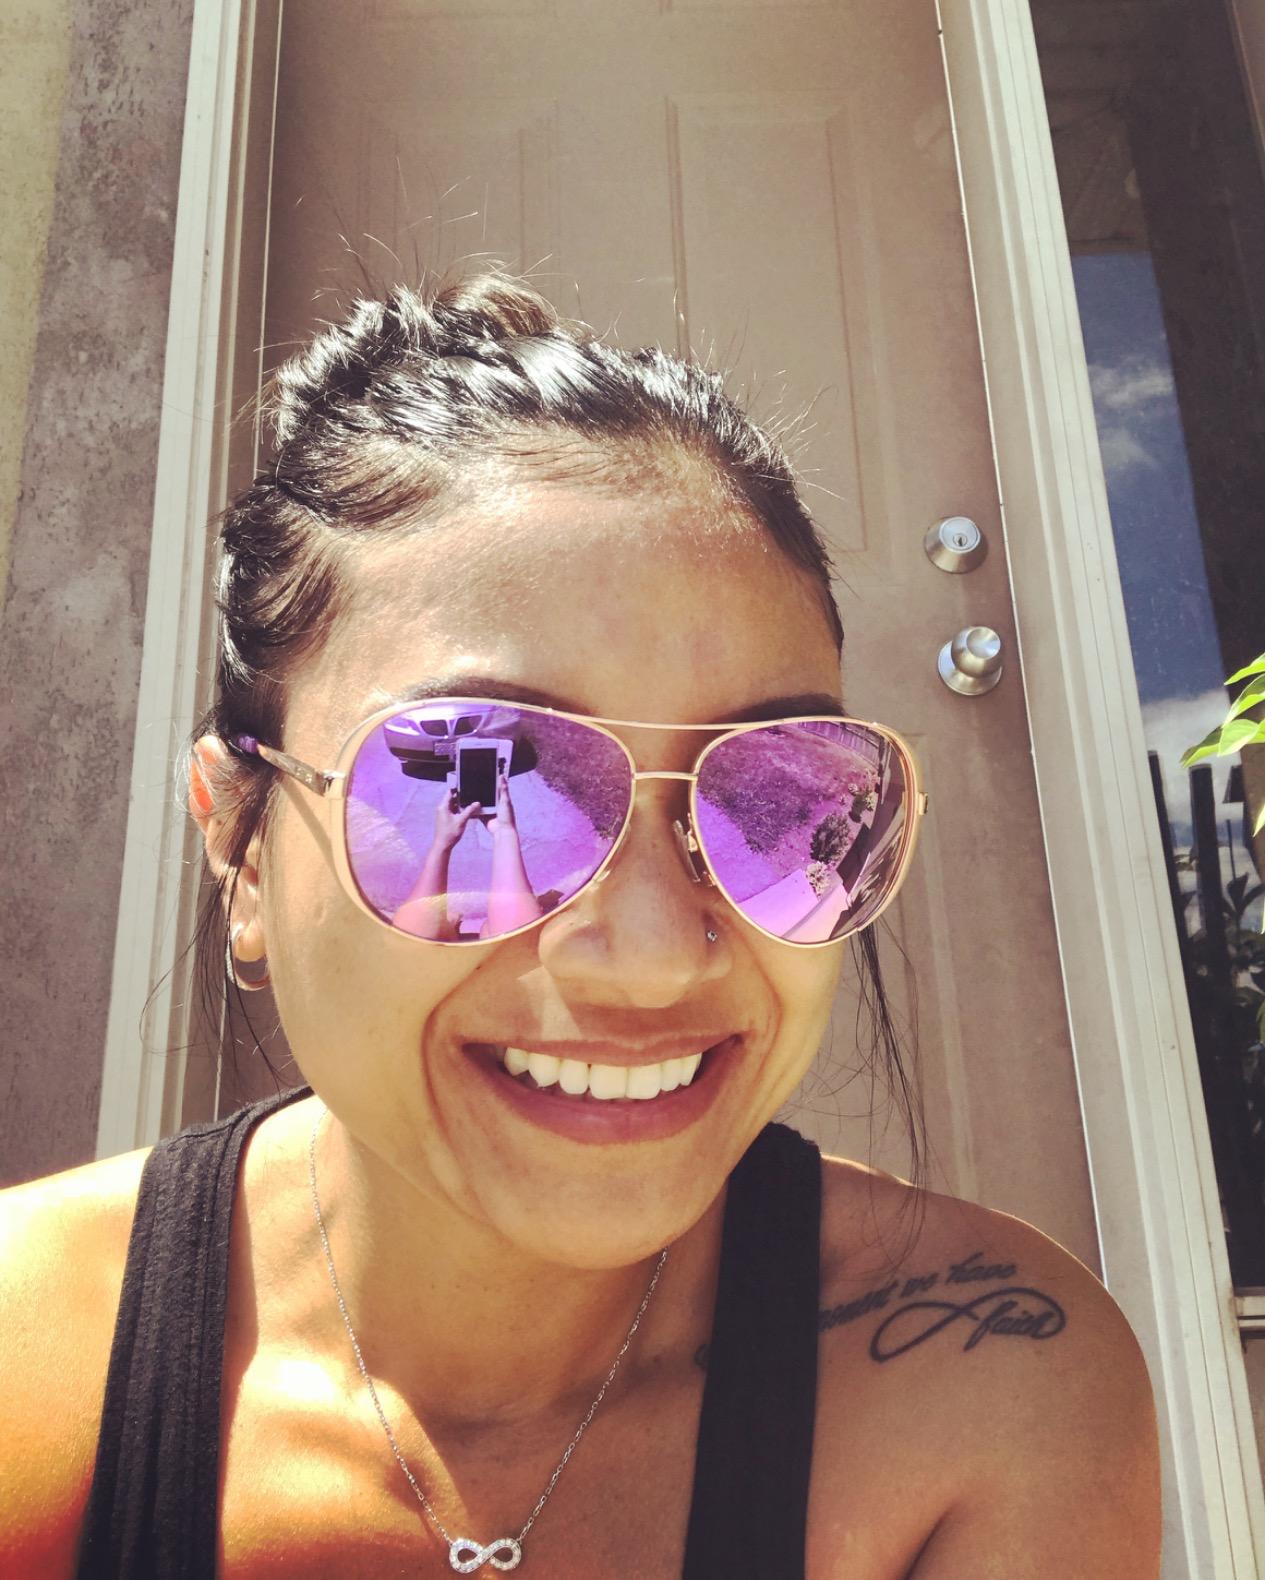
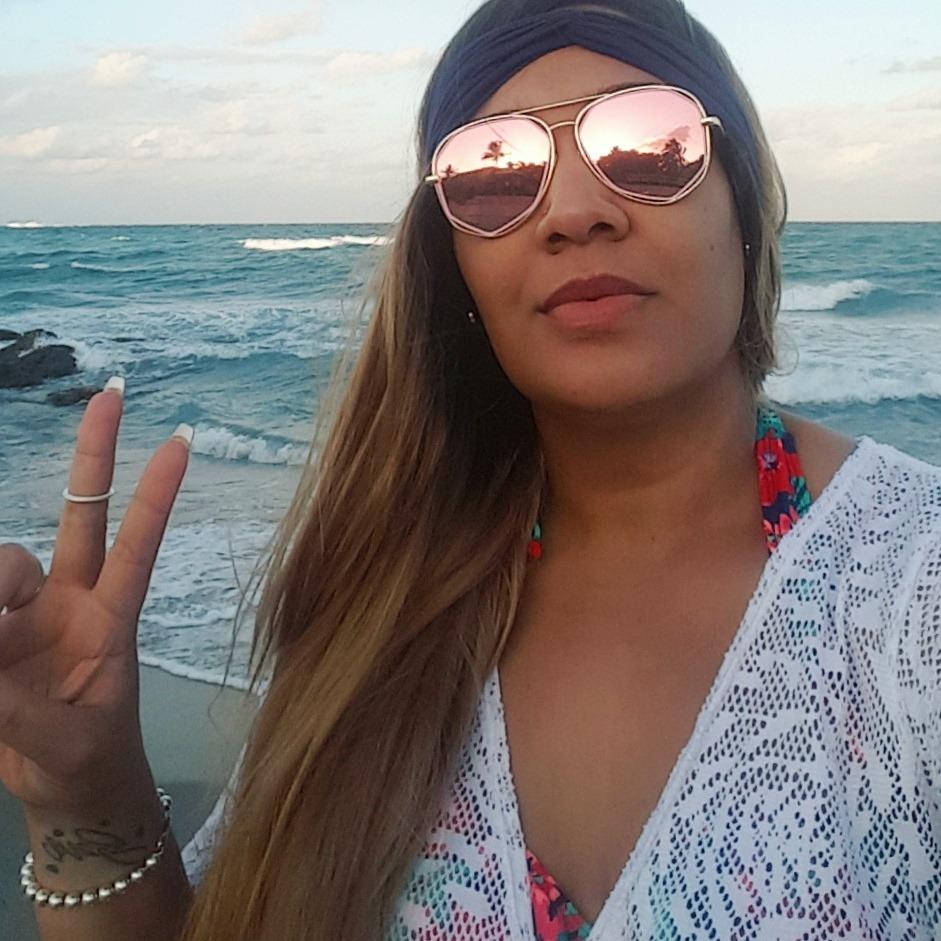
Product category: accessories_sunglasses
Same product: no